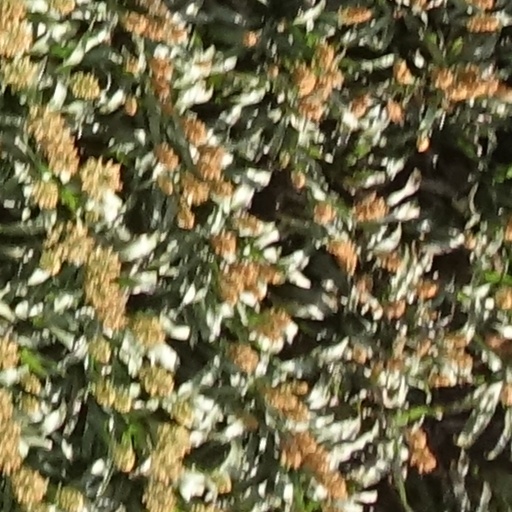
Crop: sorghum